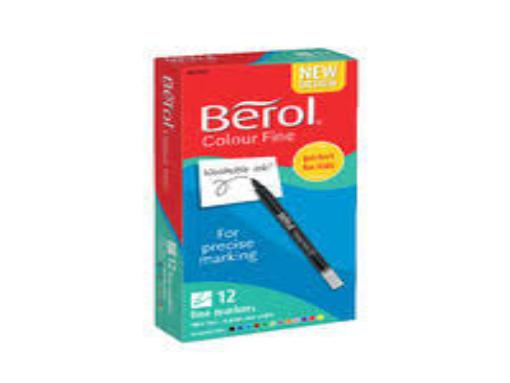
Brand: berol
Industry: Others